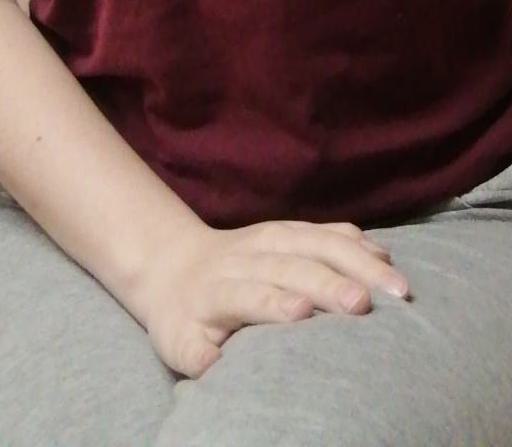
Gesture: no_gesture